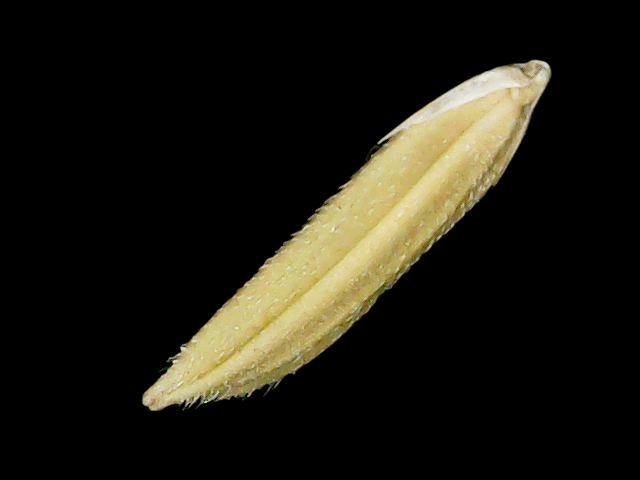
Rice variety: Binadhan20